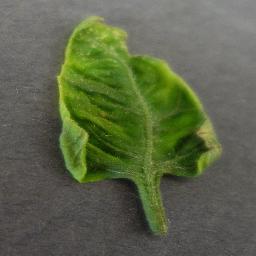
Label: Tomato___Tomato_Yellow_Leaf_Curl_Virus